Leslie Jackson Chihuly

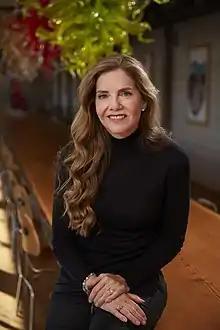
Chihuly in Seattle, 2018

Leslie Jackson Chihuly (born May 1, 1961) is an American arts executive and philanthropist. She is the president and chief executive officer of Chihuly, Inc., which includes Chihuly Studio and Chihuly Workshop, both of which feature the artistic work and vision of her husband, Dale Chihuly. In 2018, she was elected as chair emerita of the Seattle Symphony Board after serving nine years as board chair and implementing a number of revitalizing changes. Those included filling the roles of CEO and music director with fresh talent, and taking the organization from financial challenge and organizational strife in 2009 to the stage of Carnegie Hall in 2014. Under her leadership, the symphony won three Grammy Awards and the Gramophone “Orchestra of the Year Award” in 2018. Leslie Chihuly serves on the boards of the Seattle Symphony, Vassar College and the Pilchuck Glass School. In 2022, President Joe Biden announced his intention to appoint Jackson Chihuly to the President’s Advisory Committee on the Arts.